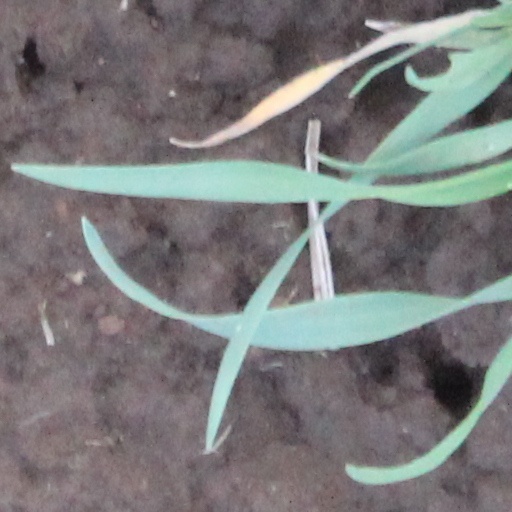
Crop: wheat